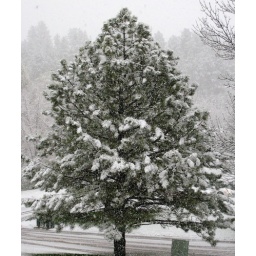
pine tree in winter